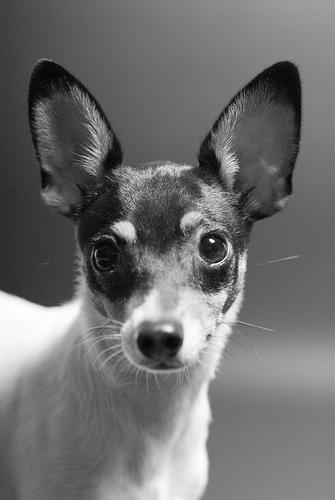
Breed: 237-n000095-toy_terrier